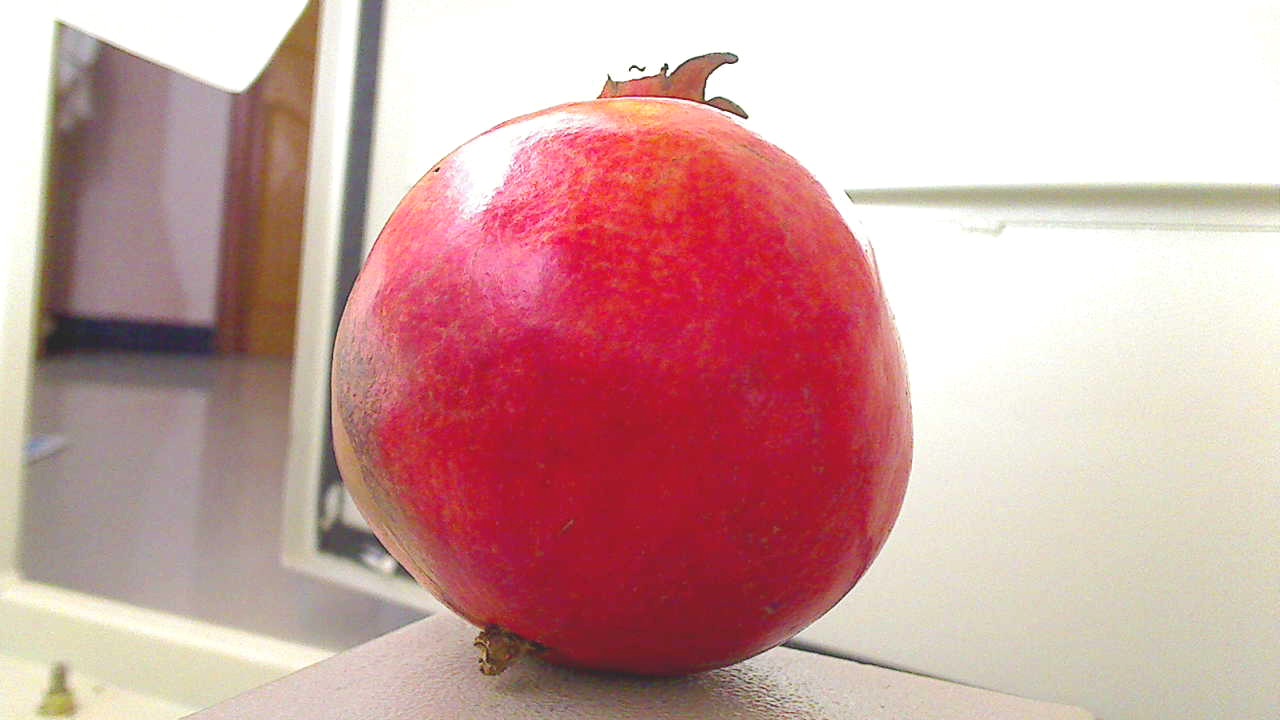
Grade: grade-1
Quality: quality-4